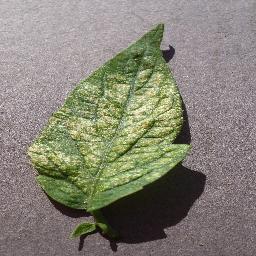
Label: Tomato___Spider_mites Two-spotted_spider_mite